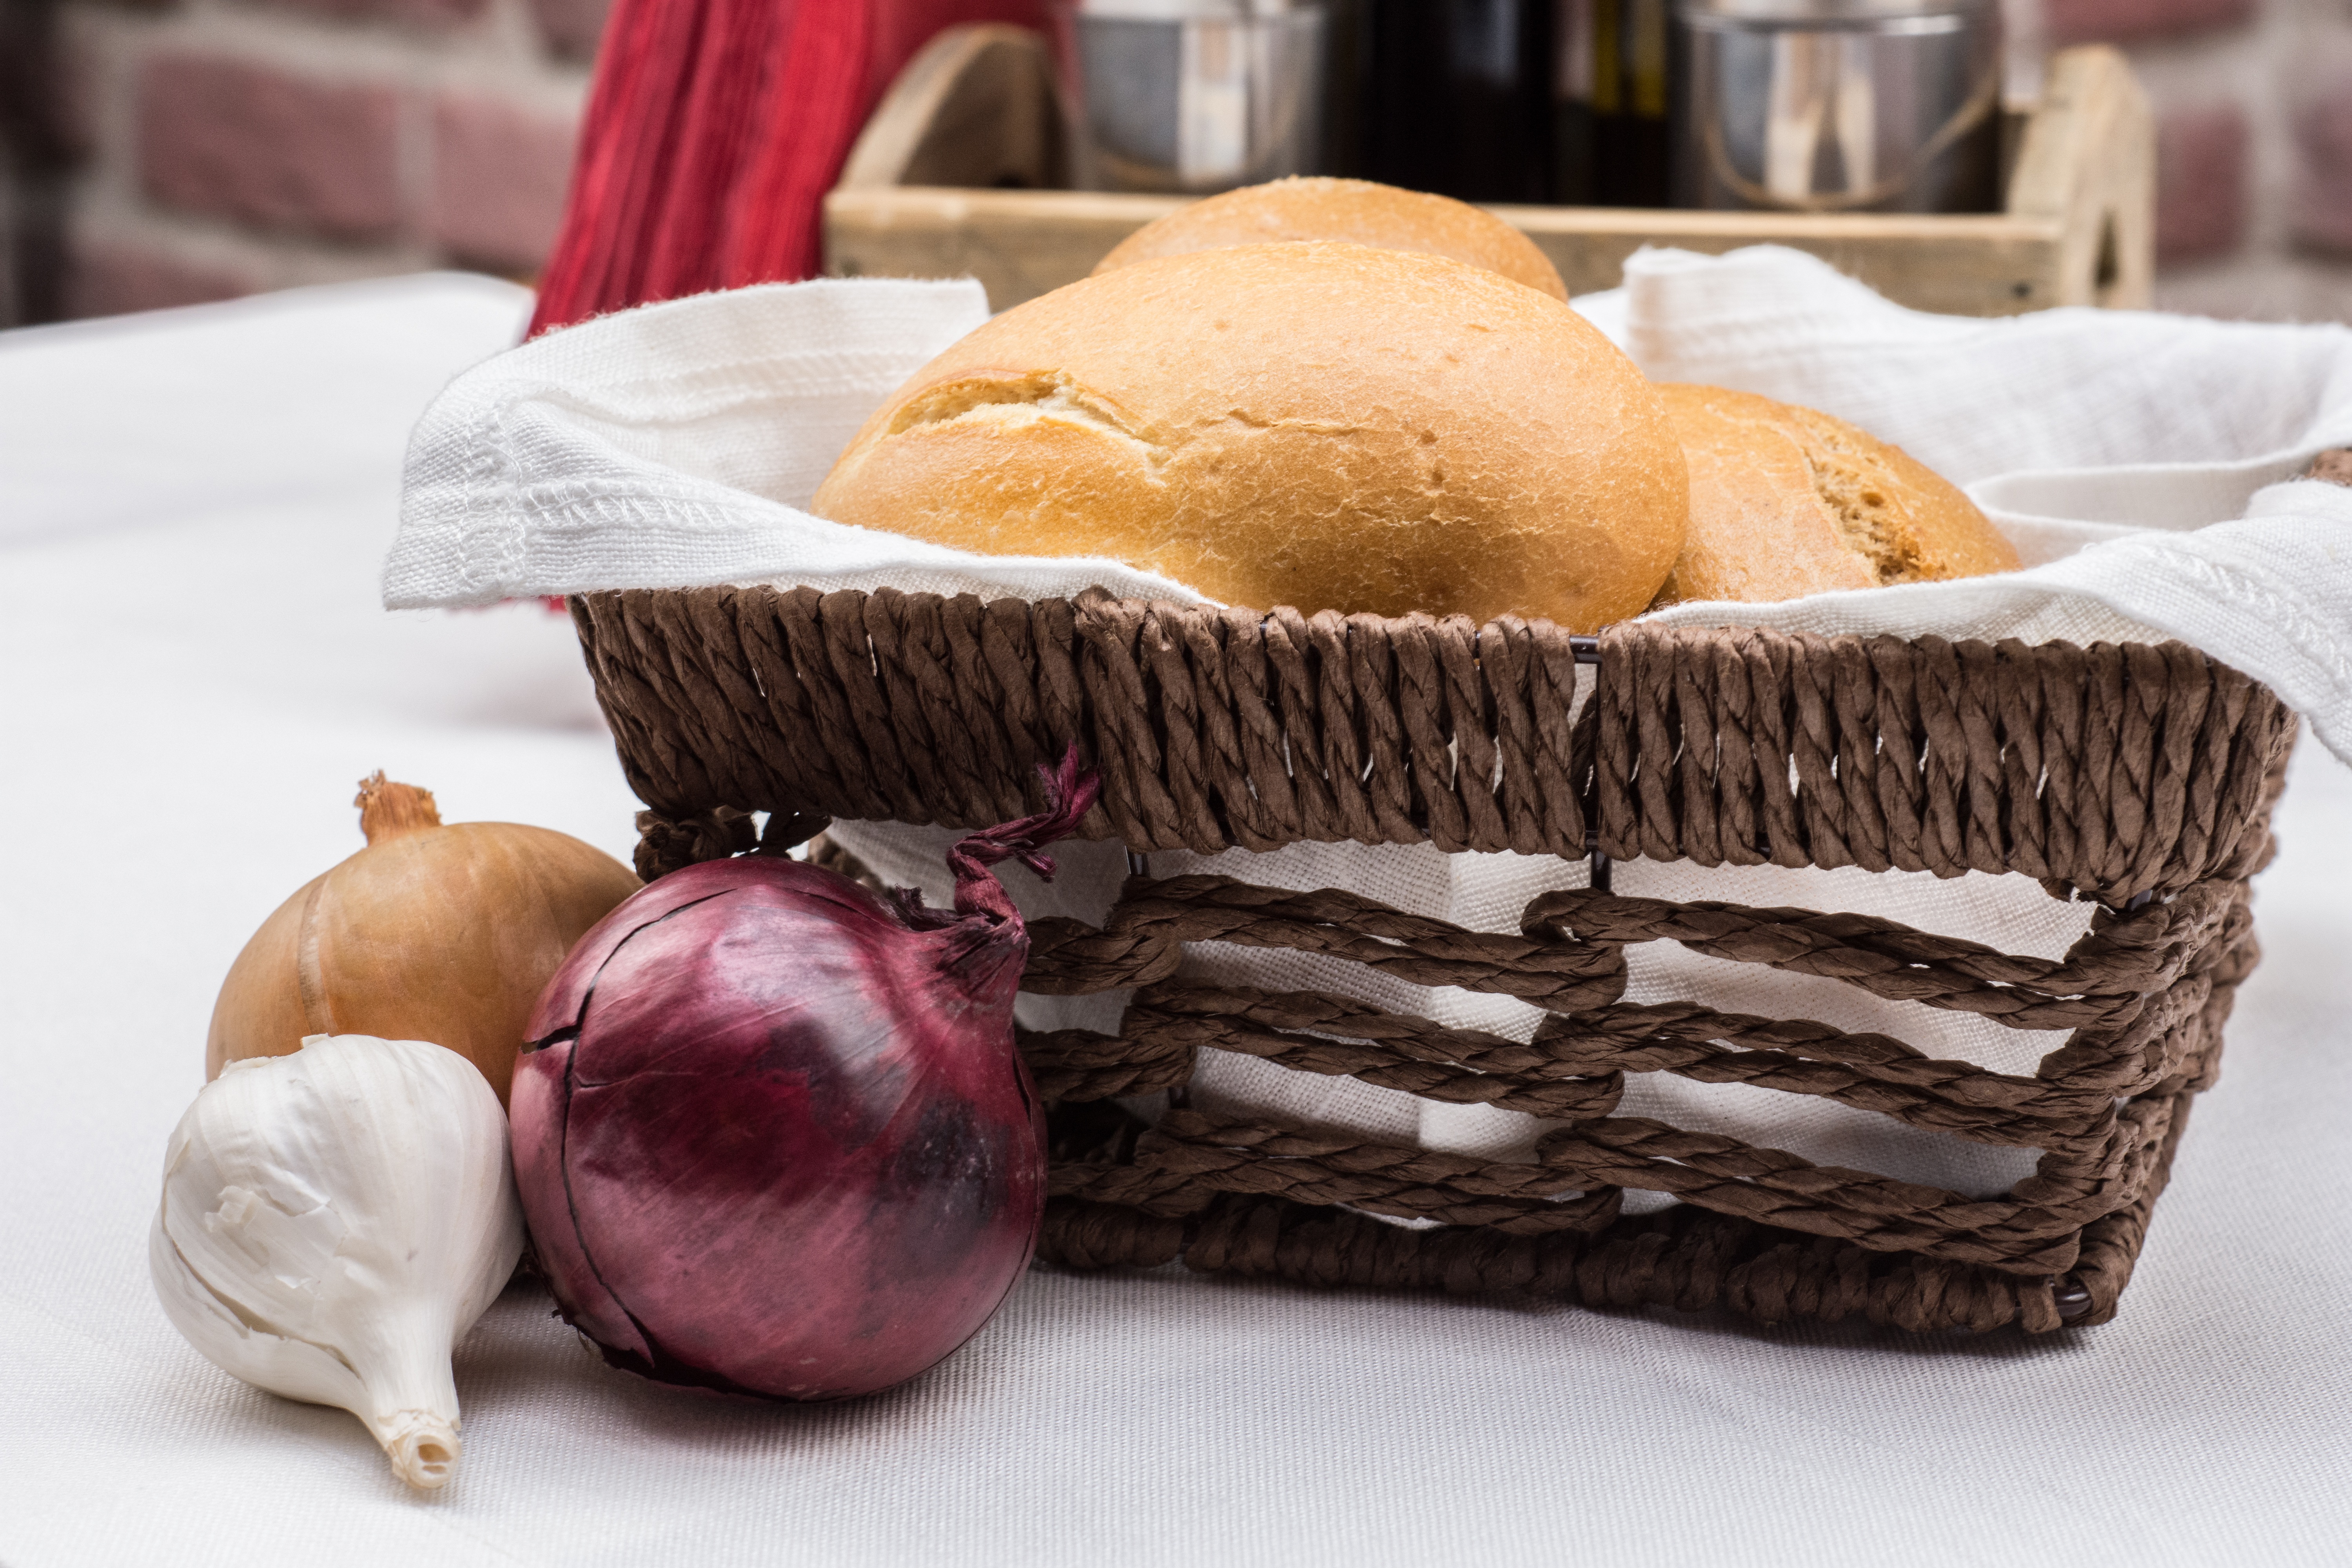
white, wheat, food, ingredient, produce, natural, fresh, kitchen, agriculture, breakfast, baking, dessert, homemade, bread, pastry, bakery, dough, bake, nutrition, dinner, sweetness, traditional, flour, baked goods, flavor